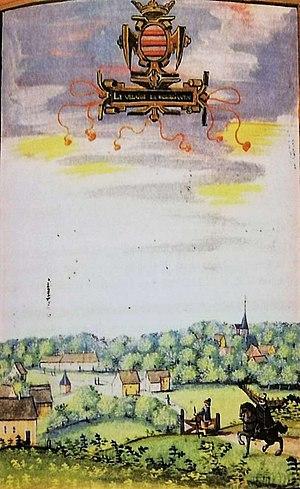
Vue du village de Montbliart dans le Hainaut.
Paul de Sorbait, Dessorbaix voire aussi Desorbay puis Paul von Sorbait ou Paul von Sorbeit, baptisé le 25 janvier 1624 à Montbliart en Belgique et mort le 29 avril 1691 à Vienne, est un médecin et ingénieur sanitaire autrichien.
Montbliart est une section de la commune belge de Sivry-Rance, située en Région wallonne dans la province de Hainaut.